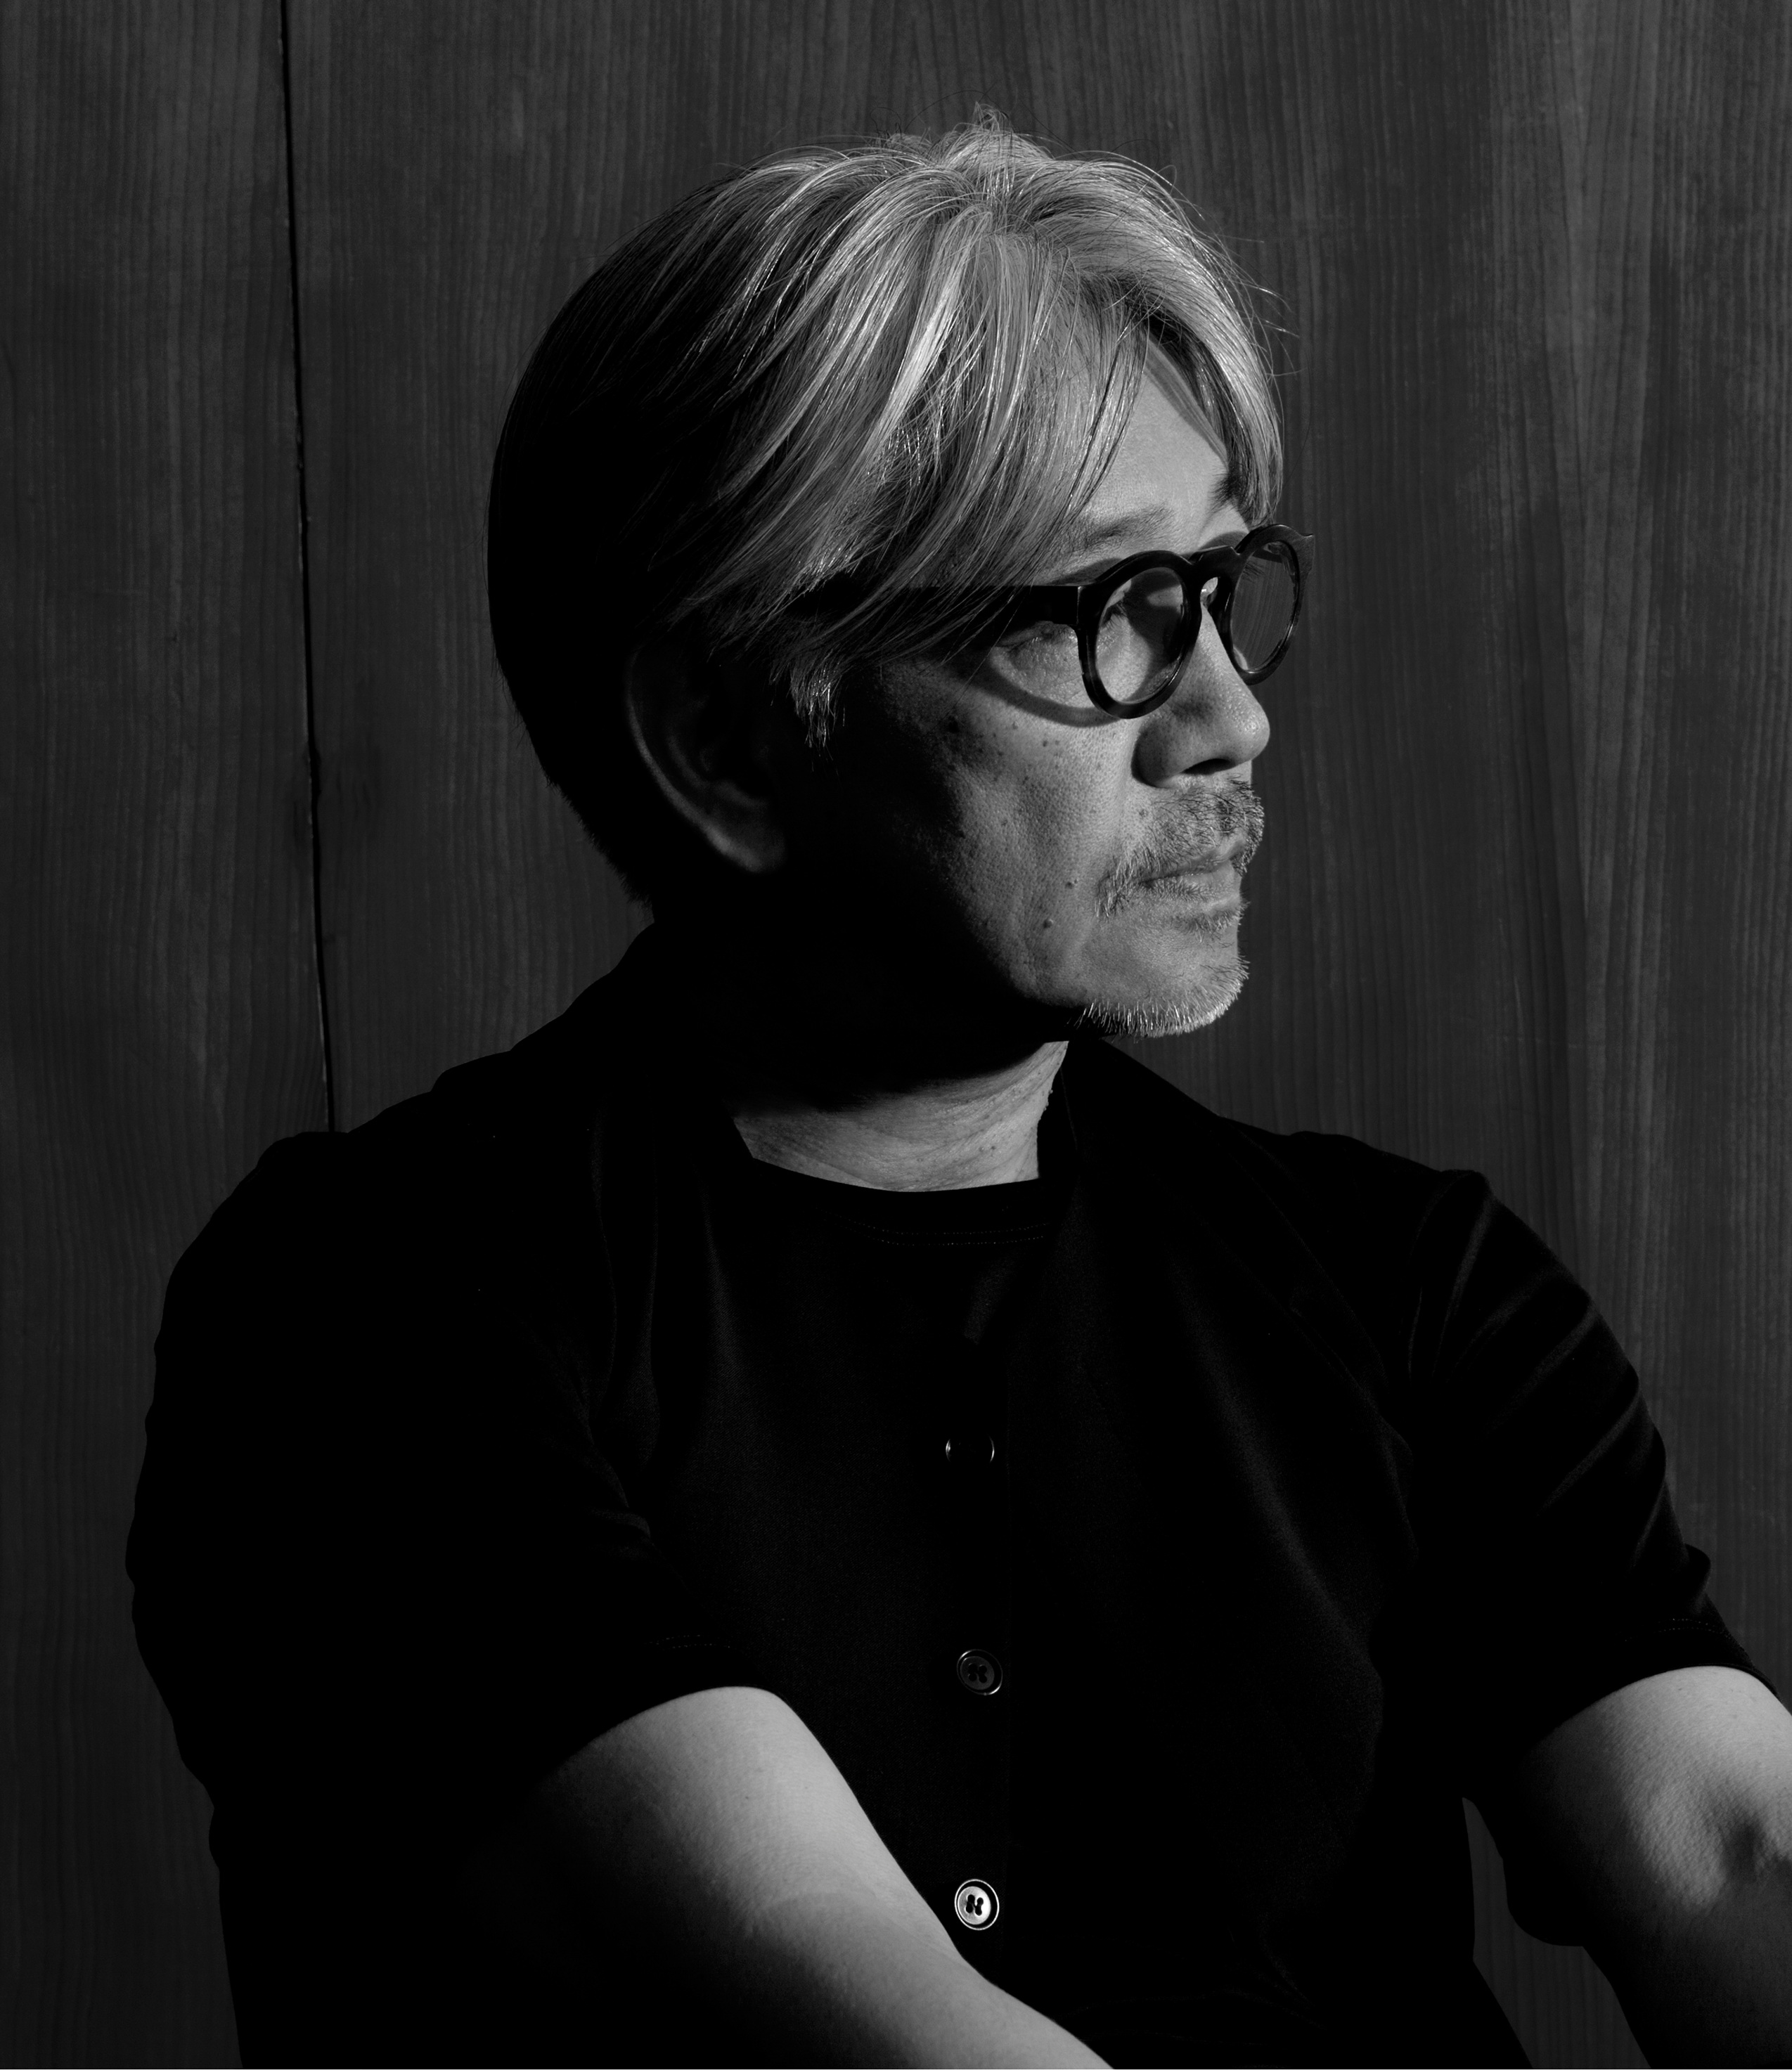
รีวอิจิ ซากาโมโตะ

| name =ริวอิจิ ซากาโมโตะ
| native_name = 坂本 龍一
| native_name_lang = ja
| image = Ryuichi Sakamoto side.jpg
| caption = ริวอิจิ ซากาโมโตะ ในปี 2010
| background = non_vocal_instrumentalist
| birth_place = โตเกียว, ญี่ปุ่น
| วันที่เสียชีวิต =
| death_place = โตเกียว, ญี่ปุ่น
| instrument = คีย์บอร์ด, เปียโน
| genre = ดนตรีคลาสสิกร่วมสมัย|คลาสสิกร่วมสมัย, ดนตรีอิเล็กทรอนิกส์|อิเล็กทรอนิกส์, ดนตรีทดลอง|ทดลอง, แจ๊ส, นิวเวฟ, เวิลด์มิวสิก|เวิลด์, ดนตรีแอมเบียนต์|แอมเบียนต์
| occupation = นักประพันธ์เพลง, นักดนตรี, ผู้บันทึกเสียง, นักเปียโน, นักแสดง
| years_active = ค.ศ. 1977–2023
| label = Columbia Music Entertainment|โคลัมเบีย มิวสิก เอนเตอร์เทนเมนต์ (1978–1979) Alfa Records|อัลฟา รีคอร์ค (1979–1983) :ja:ミディ|MIDI (1984–1986) โซนี มิวสิก เอนเตอร์เทนเมนต์ เจแปน (1986–1987) EMI Music Japan|EMI (1989–1991,1993) For Life Records|ฟอร์ไลฟ์ รีคอร์ด (1994–1997) Warner Music Group|วอร์เนอร์มิวสิก (1998–2006) Avex Group|commmons (2006–ปัจจุบัน) A&M รีคอร์ดRestless Records
รีวอิจิ ซากาโมโตะ () เป็นนักดนตรี, นักกิจกรรม, นักประพันธ์เพลง, นักเขียน, นักแสดง และนักเปียโนชาวญี่ปุ่น เขามีแหล่งพำนักหลักอยู่ในโตเกียว และ นิวยอร์ก เขาเริ่มเข้าสู่เส้นทางอาชีพด้านดนตรีเมื่อปี 1978 ด้วยแนวเพลงดนตรีอิเล็กทรอนิกส์|อิเล็กทรอนิกส์ ในฐานะสมาชิกของวง เยลโล แมจิก ออร์เคสตรา (YMO) ซึ่งซากาโมโตะรับหน้าที่คีย์บอร์ดและบางครั้งเป็นผู้ร้อง ในที่สุด วง YMO ก็ประสบความสำเร็จในระดับนานาชาติและระดับโลก
ภาพยนตร์เรื่อง "Merry Christmas Mr. Lawrence" ในปี 1983 เป็นหนึ่งในผลงานแจ้งเกิดของเขาในฐานะผู้ประพันธ์ดนตรีประกอบและนักแสดง ภาพยนตร์ได้รับรางวัลแบฟตา และเพลงธีมหลักของเพลงก็ถูกนำไปดัดแปลงเป็นเพลงป๊อปที่ชื่อว่า "ฟอร์บิดเดนคัลเลอส์|Forbidden Colours" ซึ่งโด่งดังในระดับโลก ในฐานะนักประพันธ์เพลง ซากาโมโตะได้รับรางวัลมากมาย อาทิ รางวัลลูกโลกทองคำ, รางวัลแกรมมี และ รางวัลออสการ์ จากภาพยนตร์เรื่อง "จักรพรรดิโลกไม่ลืม" ในปี 2009 เขาได้รับมอบเครื่องรัฐอิสริยาภรณ์ศิลปะและวรรณกรรม จากรัฐบาลฝรั่งเศส นอกเหนือไปจากนี้ ซากาโมโตะ ยังเป็นผู้ประพันธ์เพลงของ อนิเมะ และ วิดีโอเกม หลายเรื่อง
== แหล่งข้อมูลอื่น ==
* The official Ryūichi Sakamoto web site
* Commmons – Sakamoto's record label
*
* Raster-Noton site
* Fan Website
หมวดหมู่:บุคคลจากโตเกียว
หมวดหมู่:นักดนตรีชาวญี่ปุ่น
หมวดหมู่:นักเปียโนชาวญี่ปุ่น
หมวดหมู่:นักแสดงญี่ปุ่น
หมวดหมู่:เสียชีวิตจากมะเร็งลำไส้